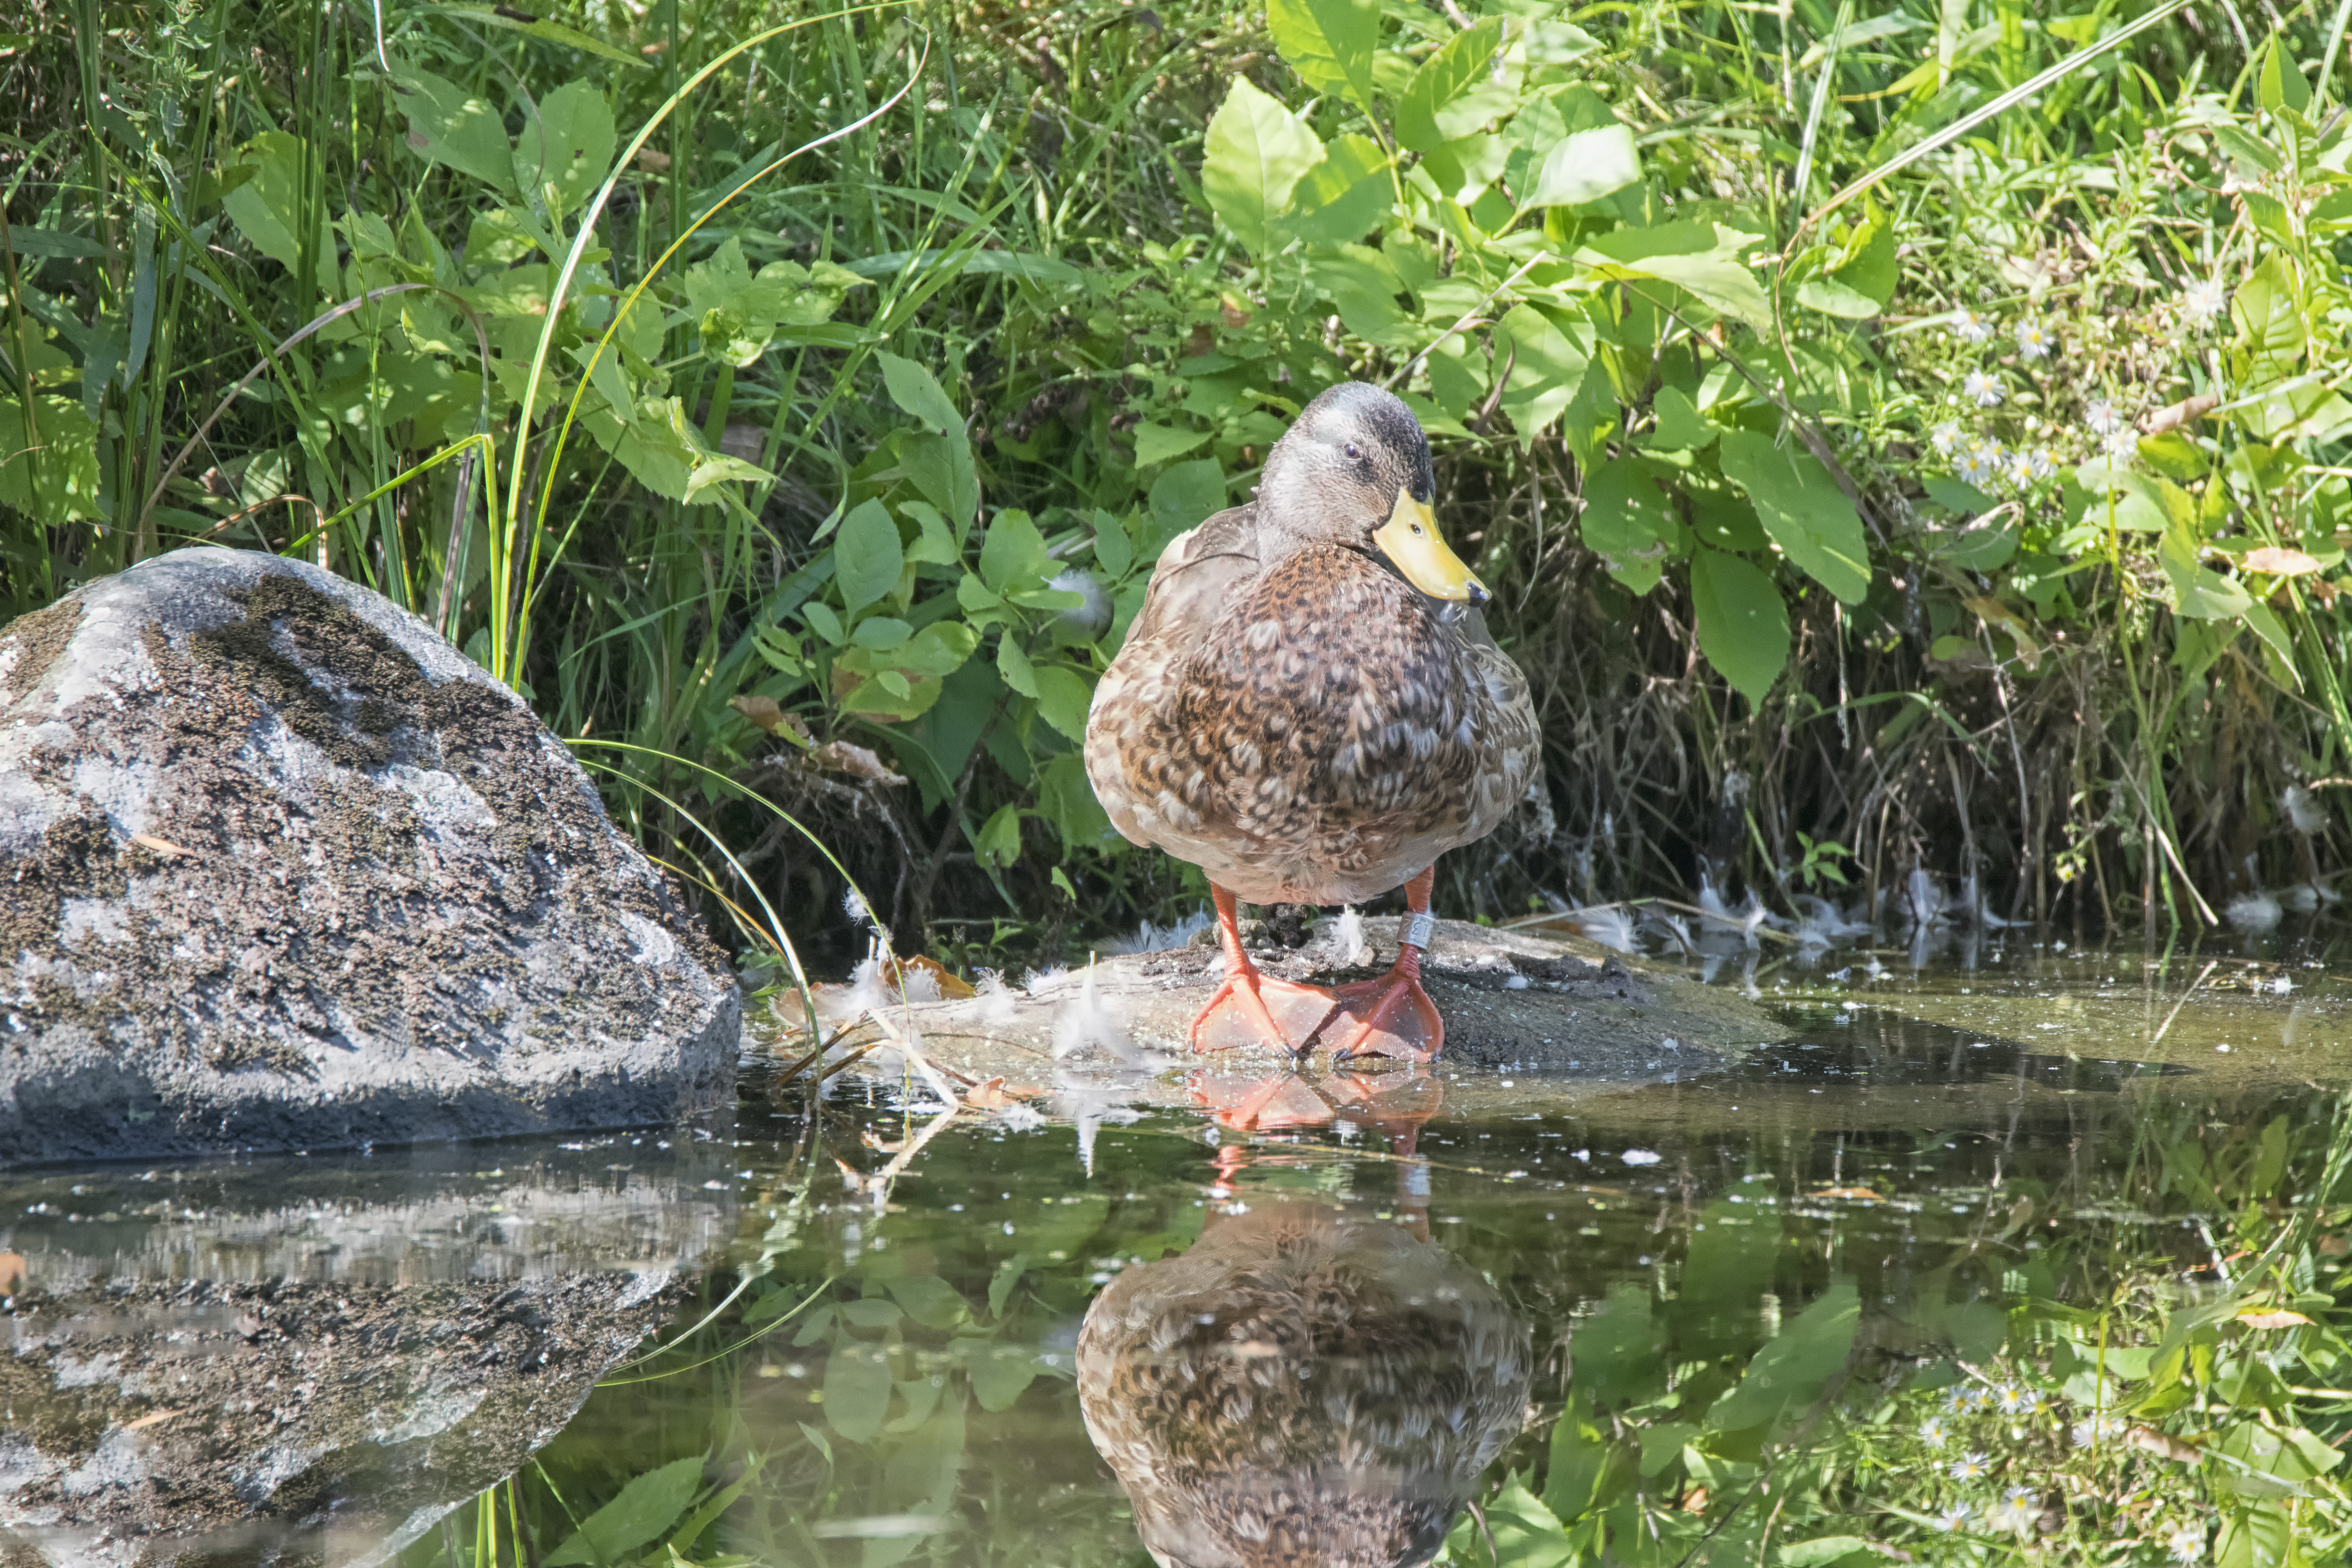
bird, city, pond, wildlife, fauna, de, of, duck, canada, quebec, montreal, water bird, ville, shorebird